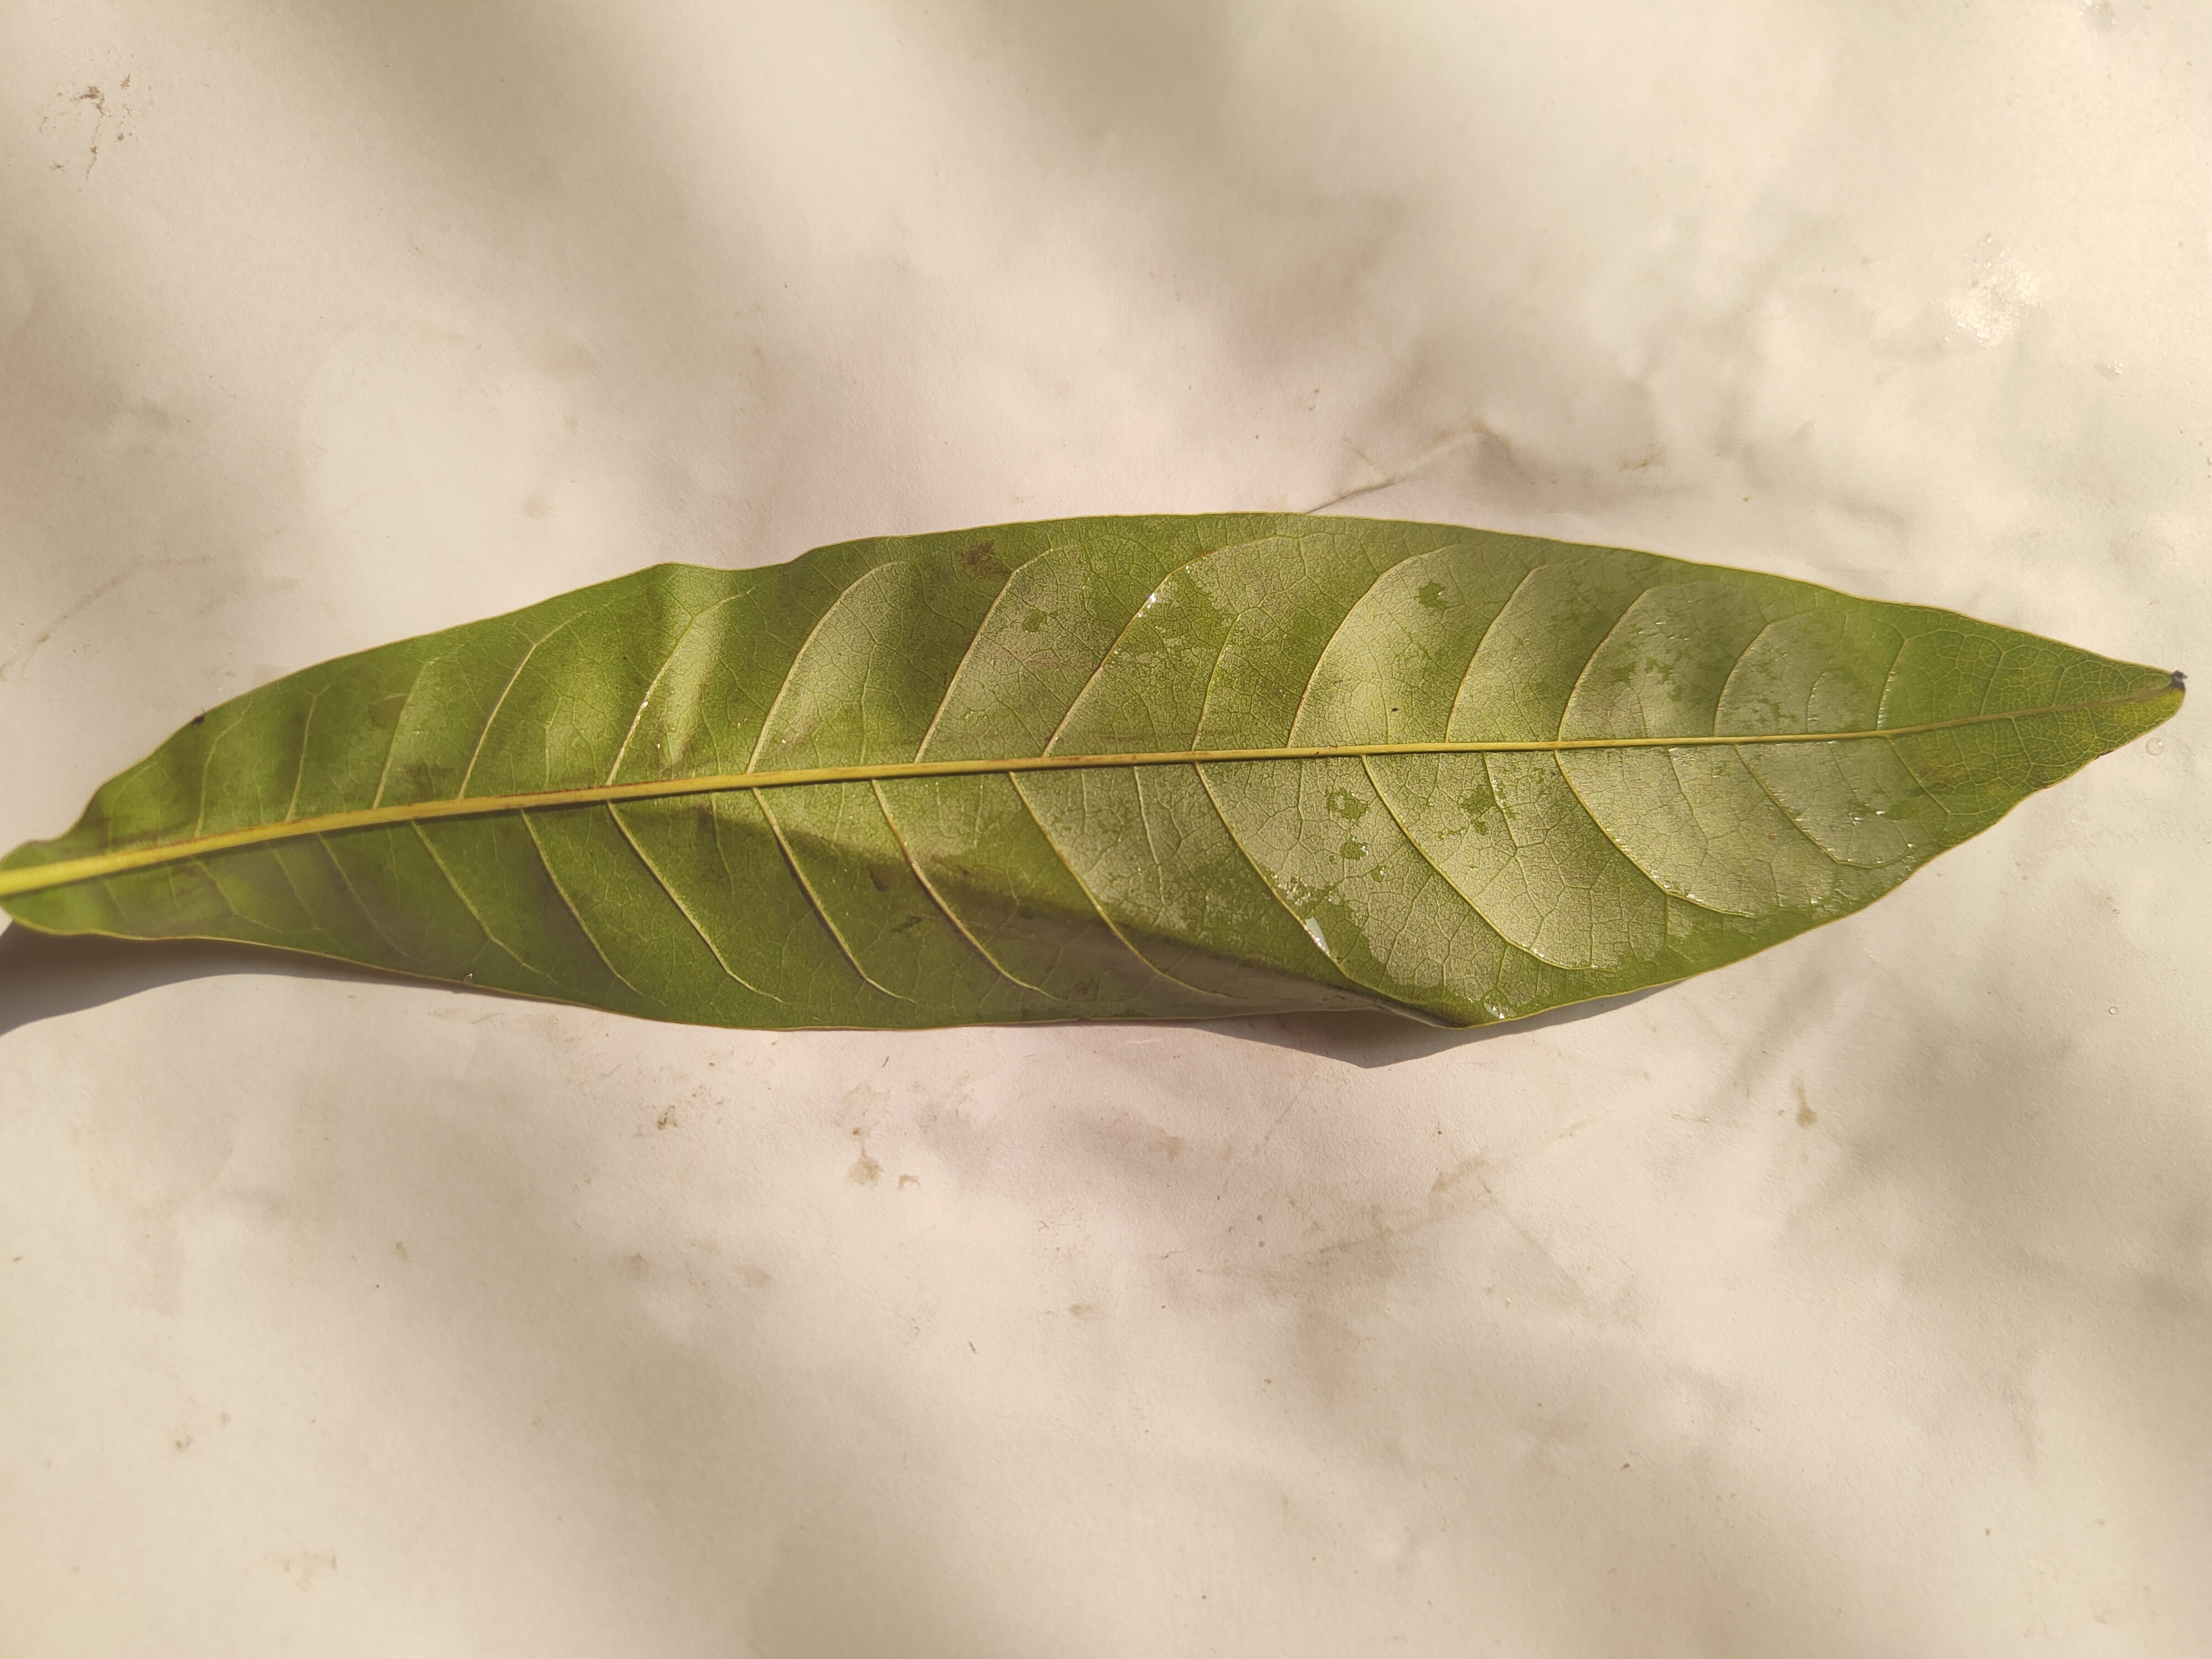
Leaf variety: Custard Apple